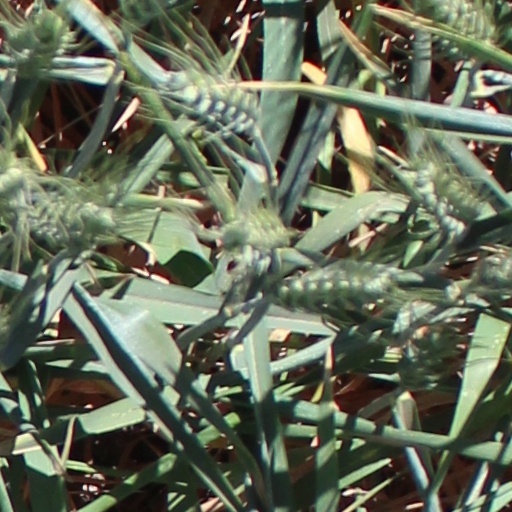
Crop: wheat